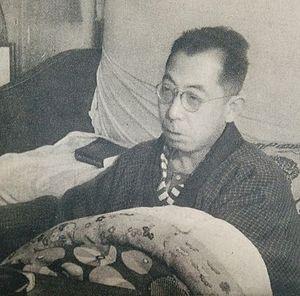
Hideo Oguni est un scénariste japonais né le 9 juillet 1904 et mort le 5 février 1996. Il est particulièrement connu pour être un des scénaristes privilégiés d'Akira Kurosawa.